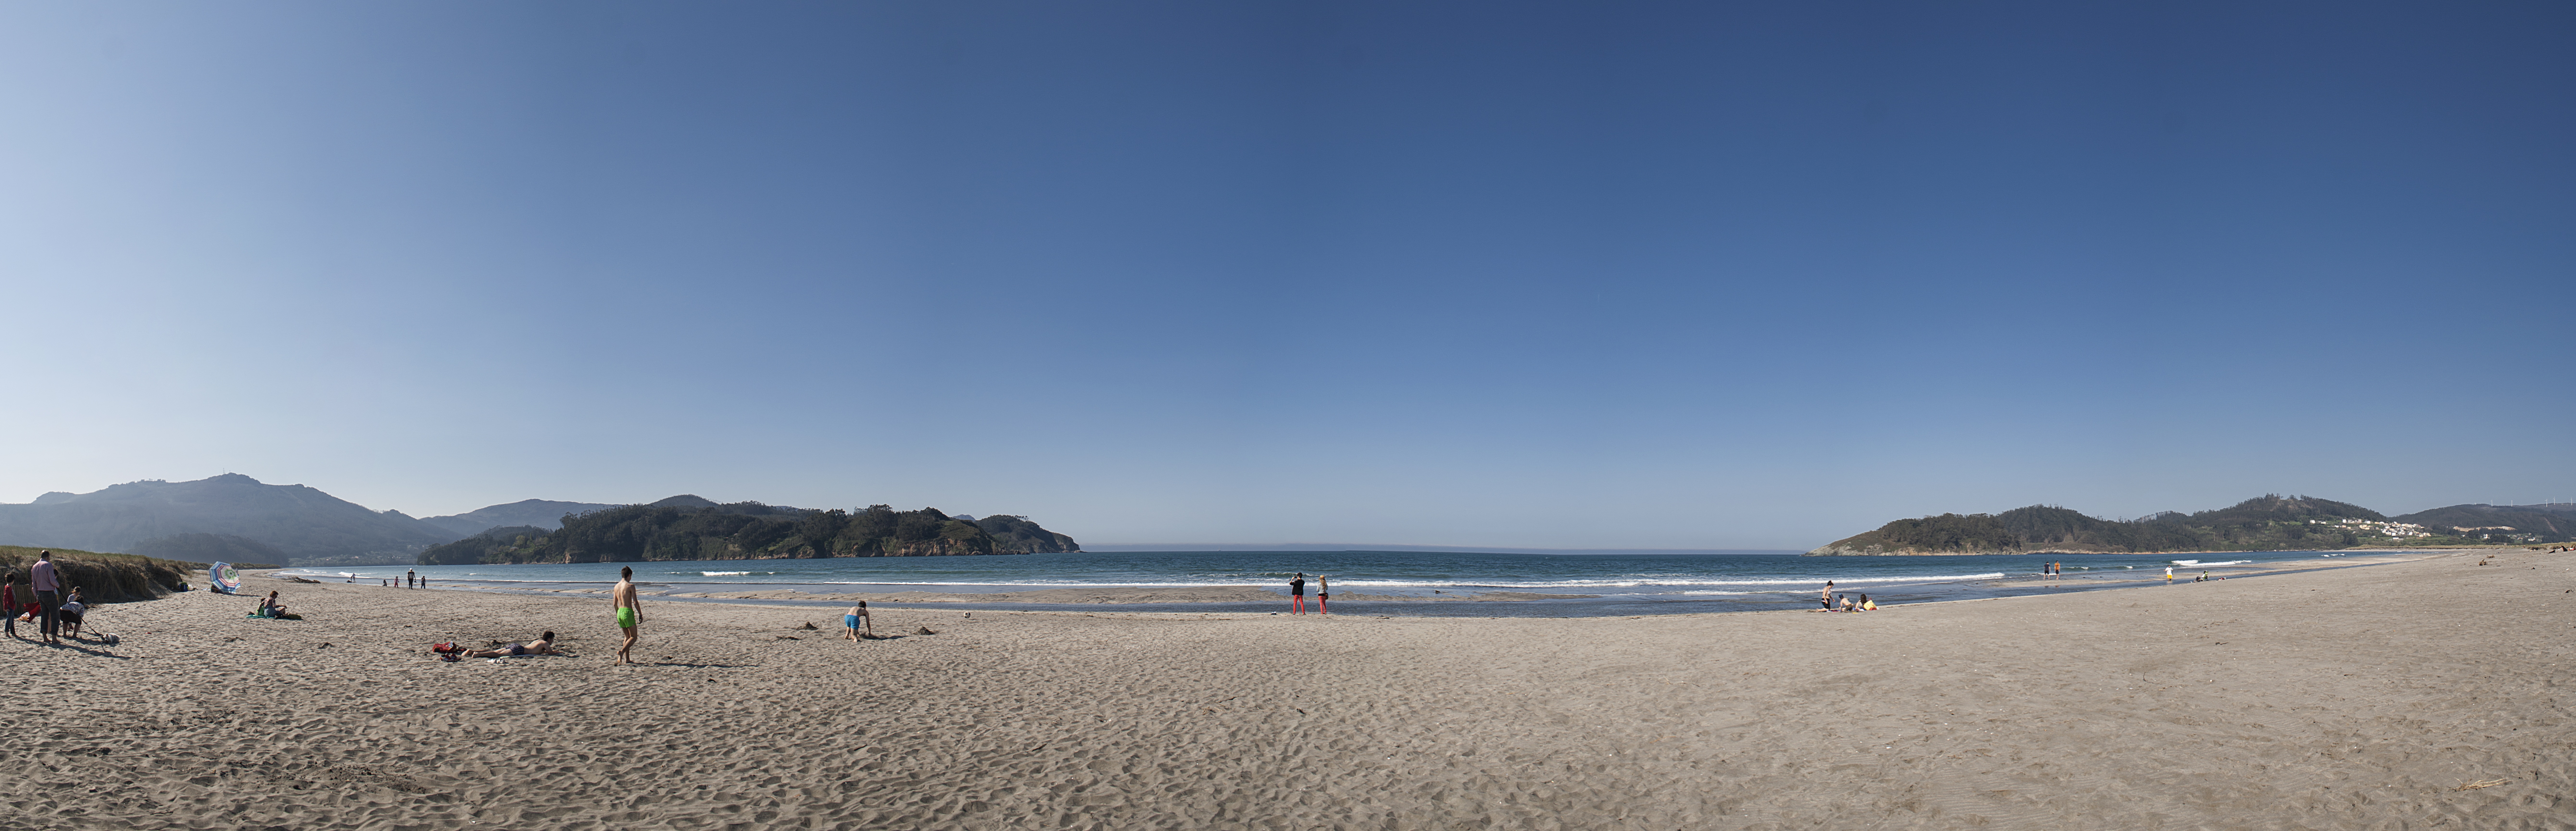
beach, landscape, sea, coast, water, sand, ocean, horizon, cloud, sky, shore, lake, panorama, bay, blue, body of water, galicia, costa, ortigueira